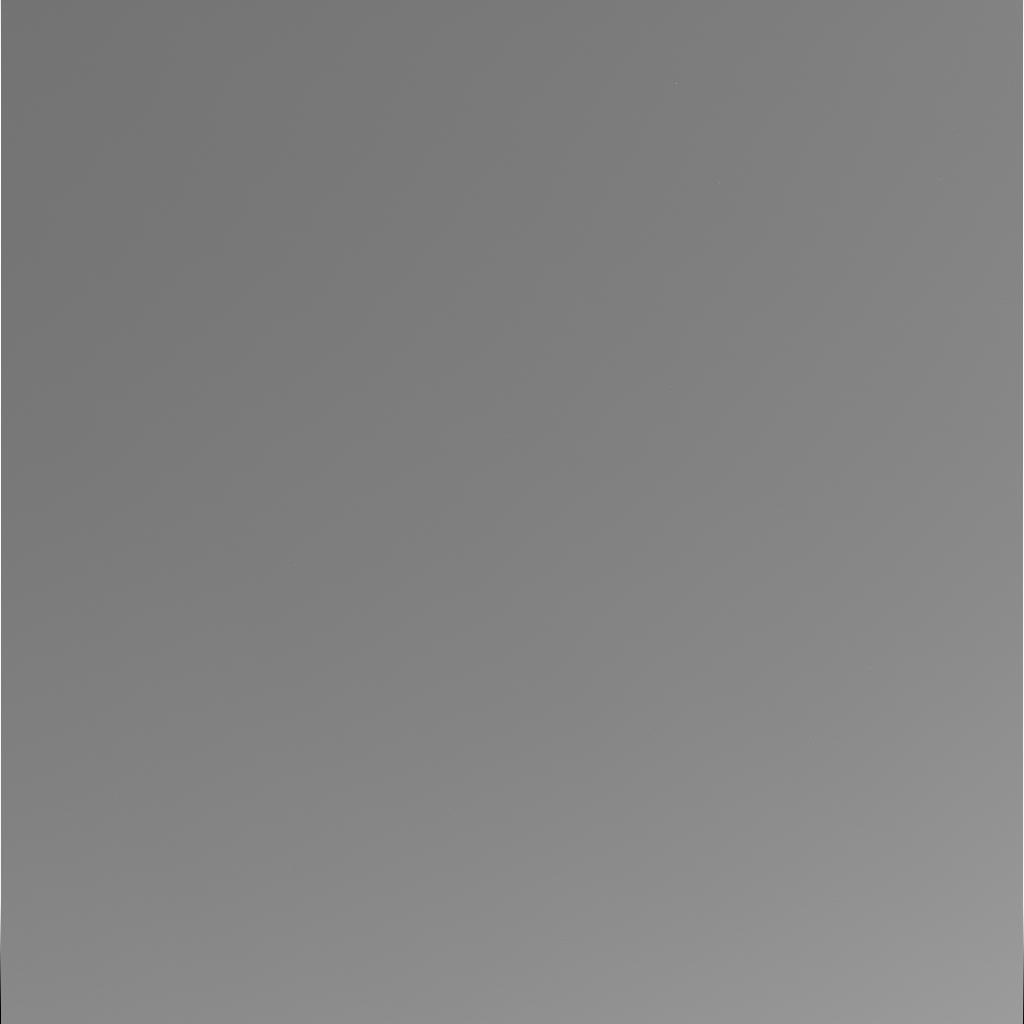
Surface features visible: Sky